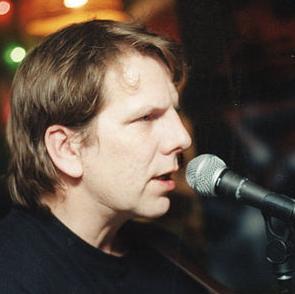
Age: 42